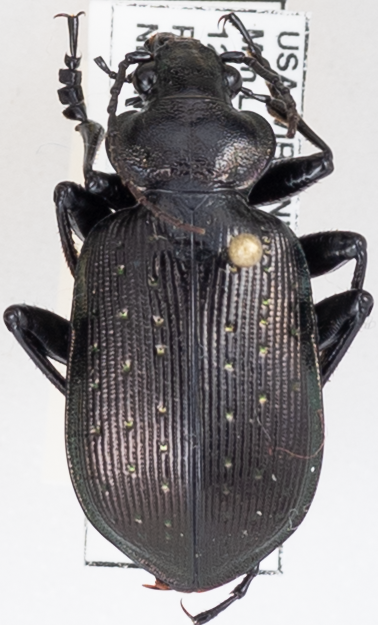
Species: Calosoma frigidum
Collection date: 2019-06-18 04:00:00
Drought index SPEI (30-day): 0.36
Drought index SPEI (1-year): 2.09
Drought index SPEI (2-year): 2.09